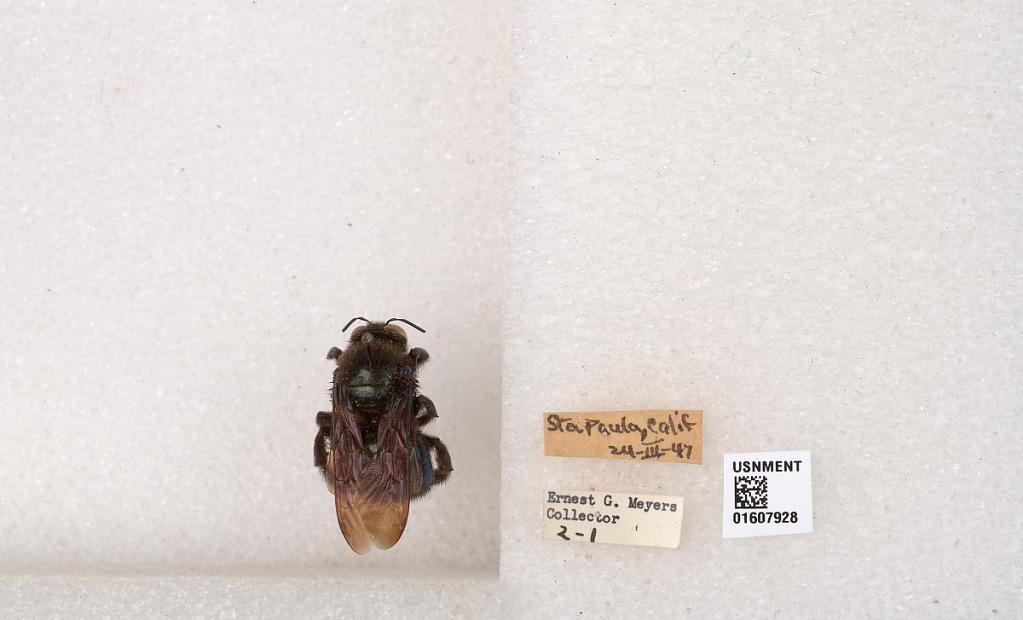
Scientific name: Xylocopa (Xylocopoides) californica diamesa Hurd
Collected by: E. Meyers
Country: United States
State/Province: California
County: Ventura
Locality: Sta Paula
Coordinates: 34.3542, -119.059